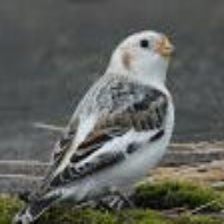
Species: MCKAYS BUNTING
Scientific name: PLECTROPHENAX HYPERBOREUS
ImageNet parent category: indigo_bunting